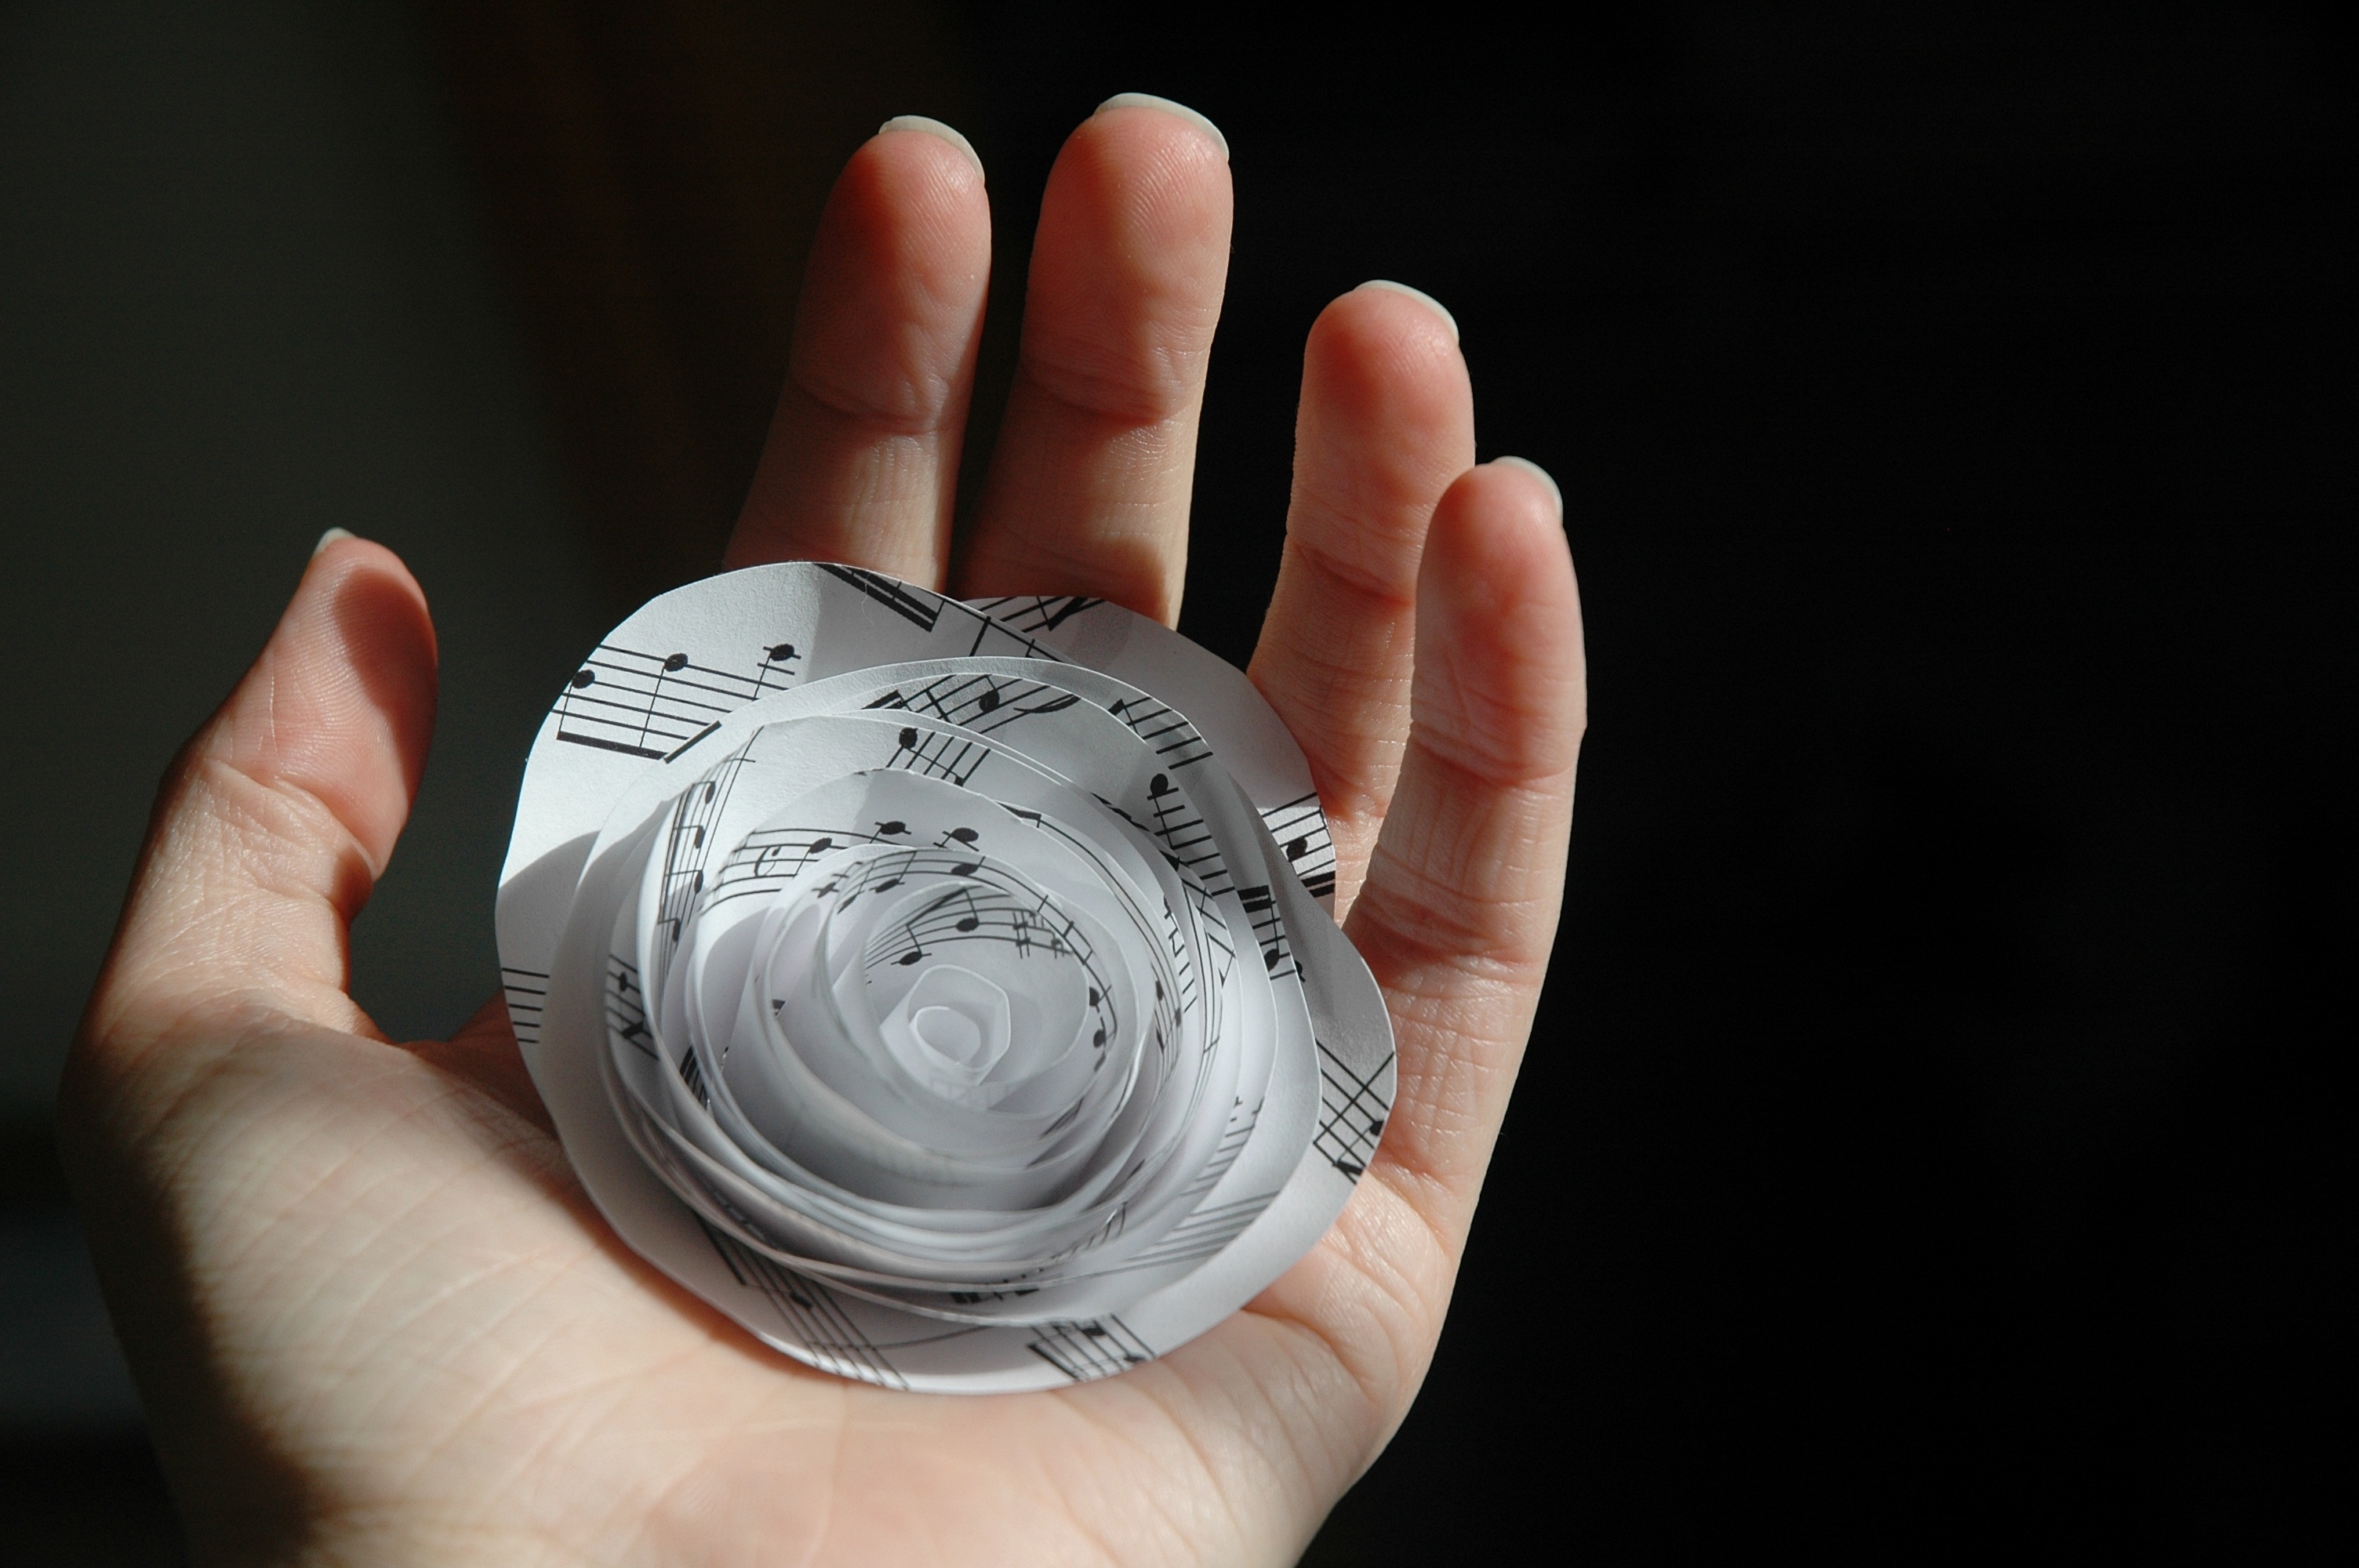
watch, hand, blossom, light, flower, floral, gift, decoration, finger, money, craft, paper, sheet music, create, close up, crafting, art, shadows, design, decorative, eye, handmade, diy, shape, paper flower